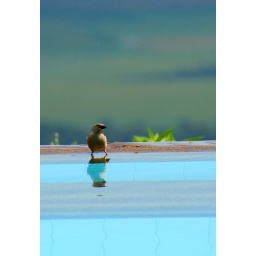
This one is taking a bath in the swimming pool at Lake Manyara Serena lodge, Tanzania